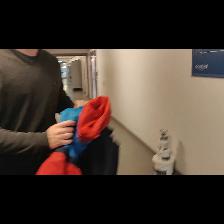
Label: Human